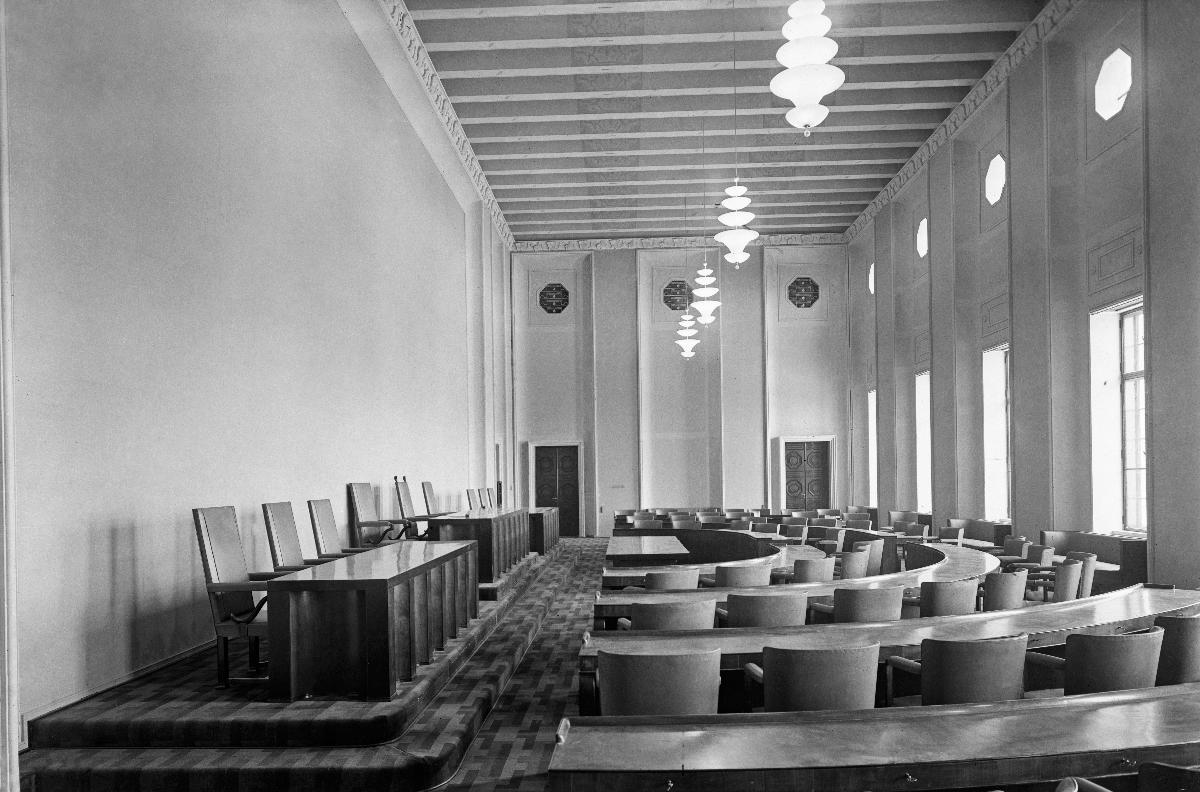
Eduskuntatalo
Riksdagshuset; The Parliament House
sisällön kuvaus: Eduskuntatalo, Helsinki 31.1.1931. content description: The Parliament House of Finland, Helsinki 31.1.1931. innehållsbeskrivning: Riksdagshuset, Helsingfors 31.1.1931. Stora utskottets sessionssal.
Kuvaaja: Sundström, Hugo, kuvaaja
Vuosi: 1931
Paikka: Suomi, Uusimaa, Helsinki
Aiheet: arkkitehtuuri; rakennukset; Eduskuntatalo; eduskunta (parlamentit); sisäkuva; HBL; architecture; buildings; Parliament House; parliament; politics; parliament house; interior; arkitektur; byggnader; Riksdagshuset (Finland); riksdagen; politik; riksdagshuset; interiör